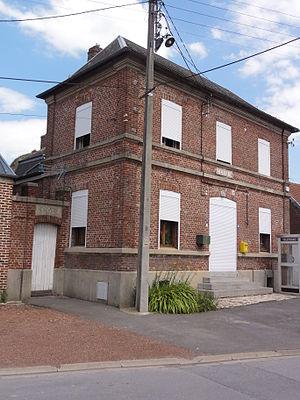
Montrécourt (Nord, Fr) école, ancienne mairie
Montrécourt est une commune française, située dans le département du Nord en région Hauts-de-France.